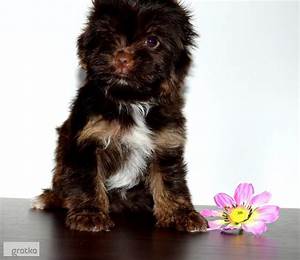
Label: dog